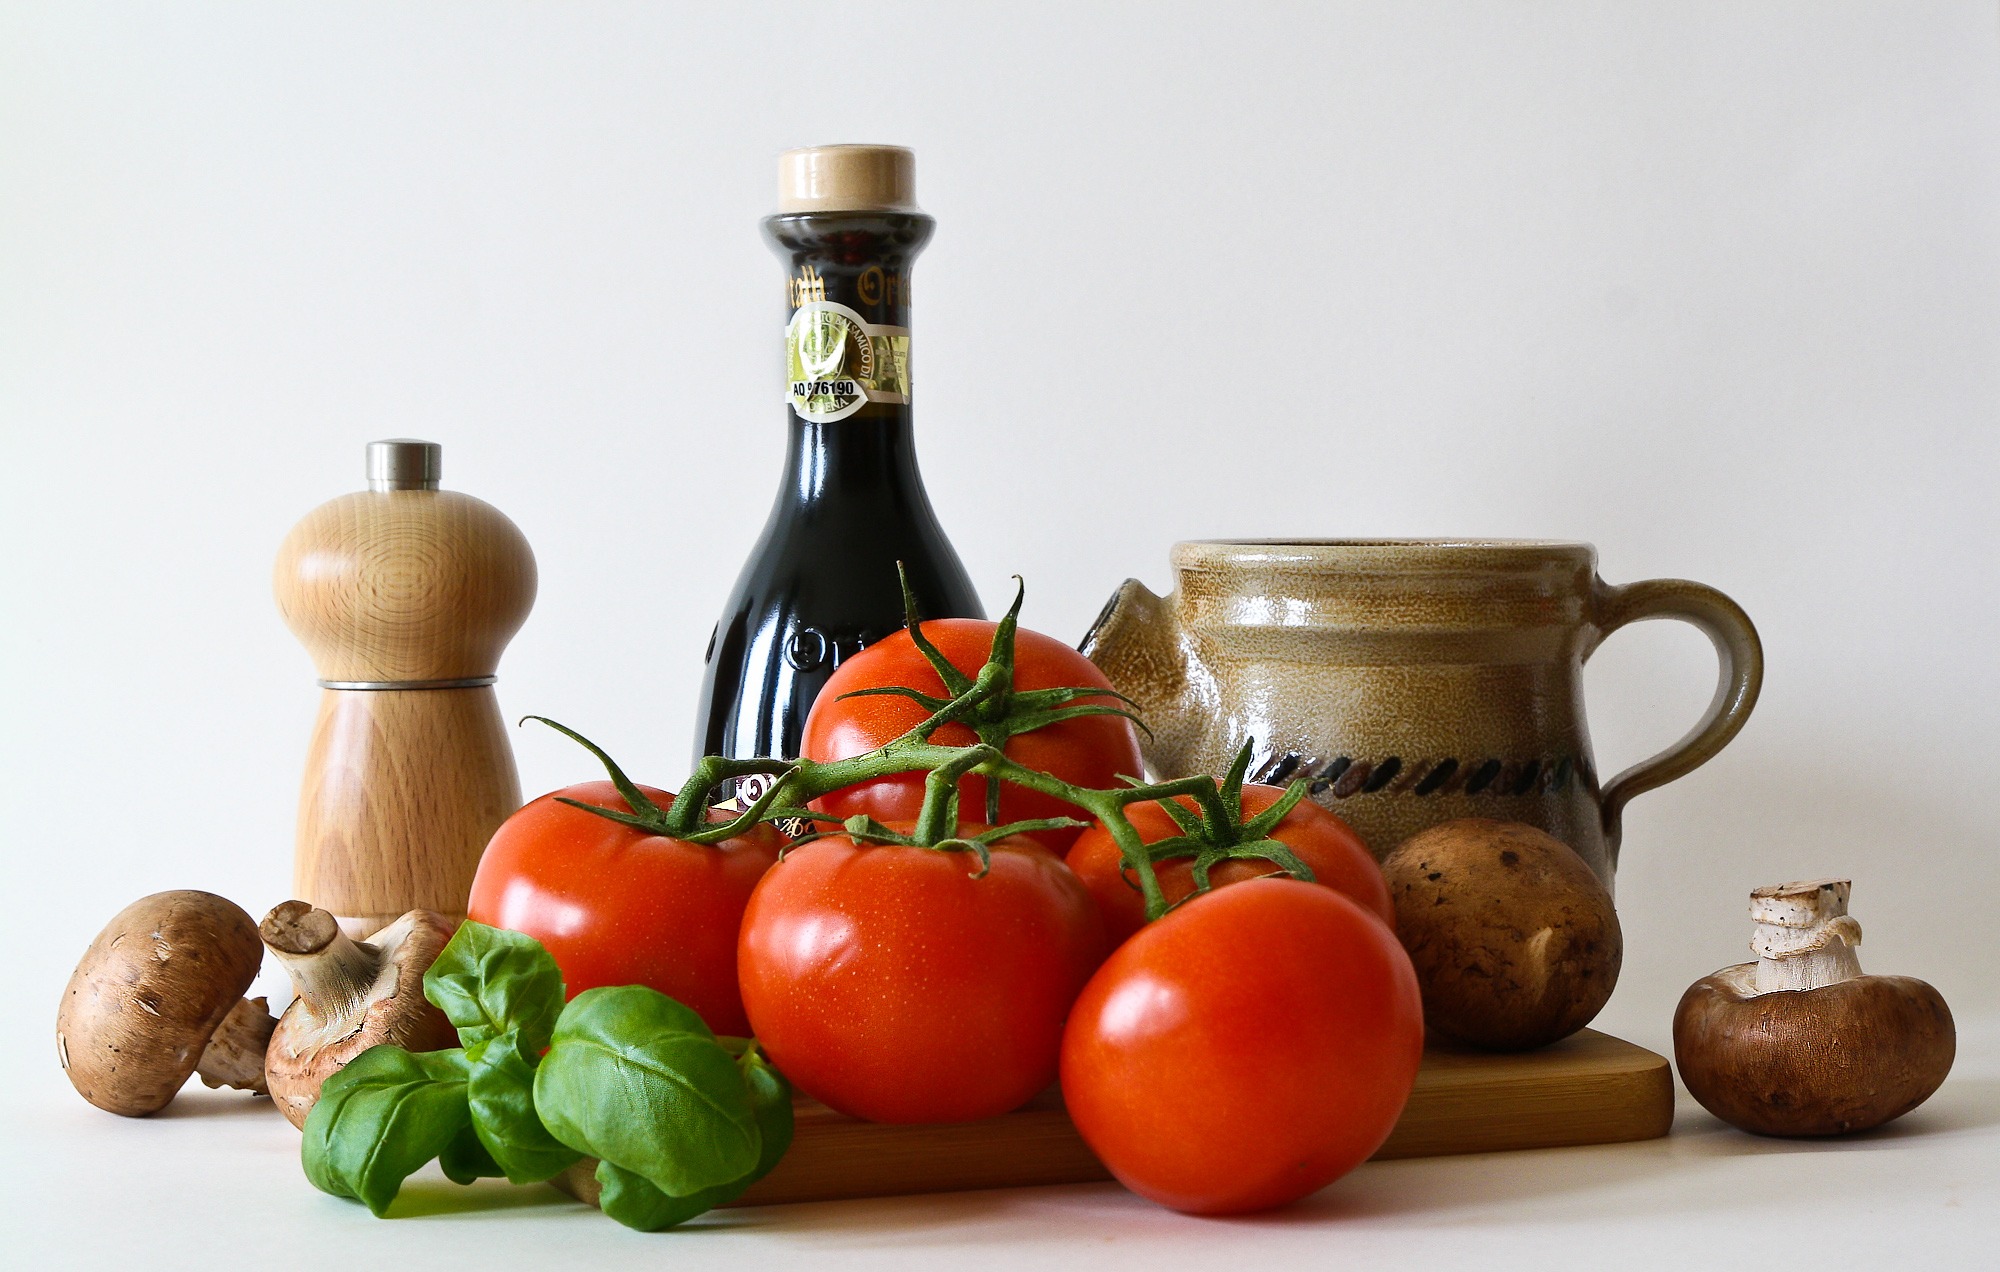
feed, food, cooking, produce, vegetable, kitchen, eat, still life, painting, nutrition, vegetables, vitamins, ingredients, still life photography